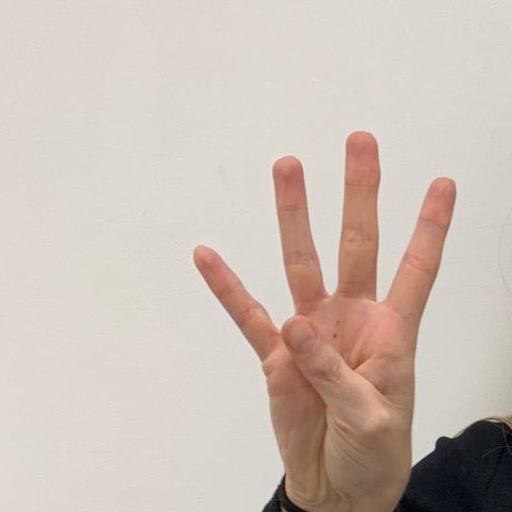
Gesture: four